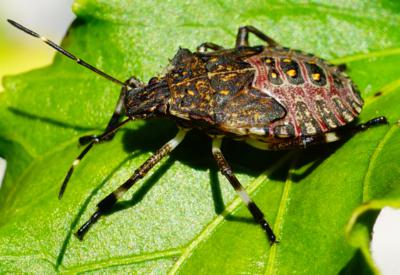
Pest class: stink_bug